Economy of England

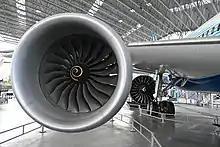
A Rolls-Royce Trent 1000 jet engine made in England

The automotive industry employs around 800,000 people, with a turnover in 2015 of £70 billion, generating £34.6 billion of exports (11.8 per cent of the UK's total export goods). In 2015, the UK produced around 1.6 million passenger vehicles and 94,500 commercial vehicles. England is a major centre for engine manufacturing: in 2015 around 2.4 million engines were produced. including luxury cars such as Rolls-Royce, Bentley and Range Rover. It is also the world's fourth-largest exporter of engines, as of 2021.